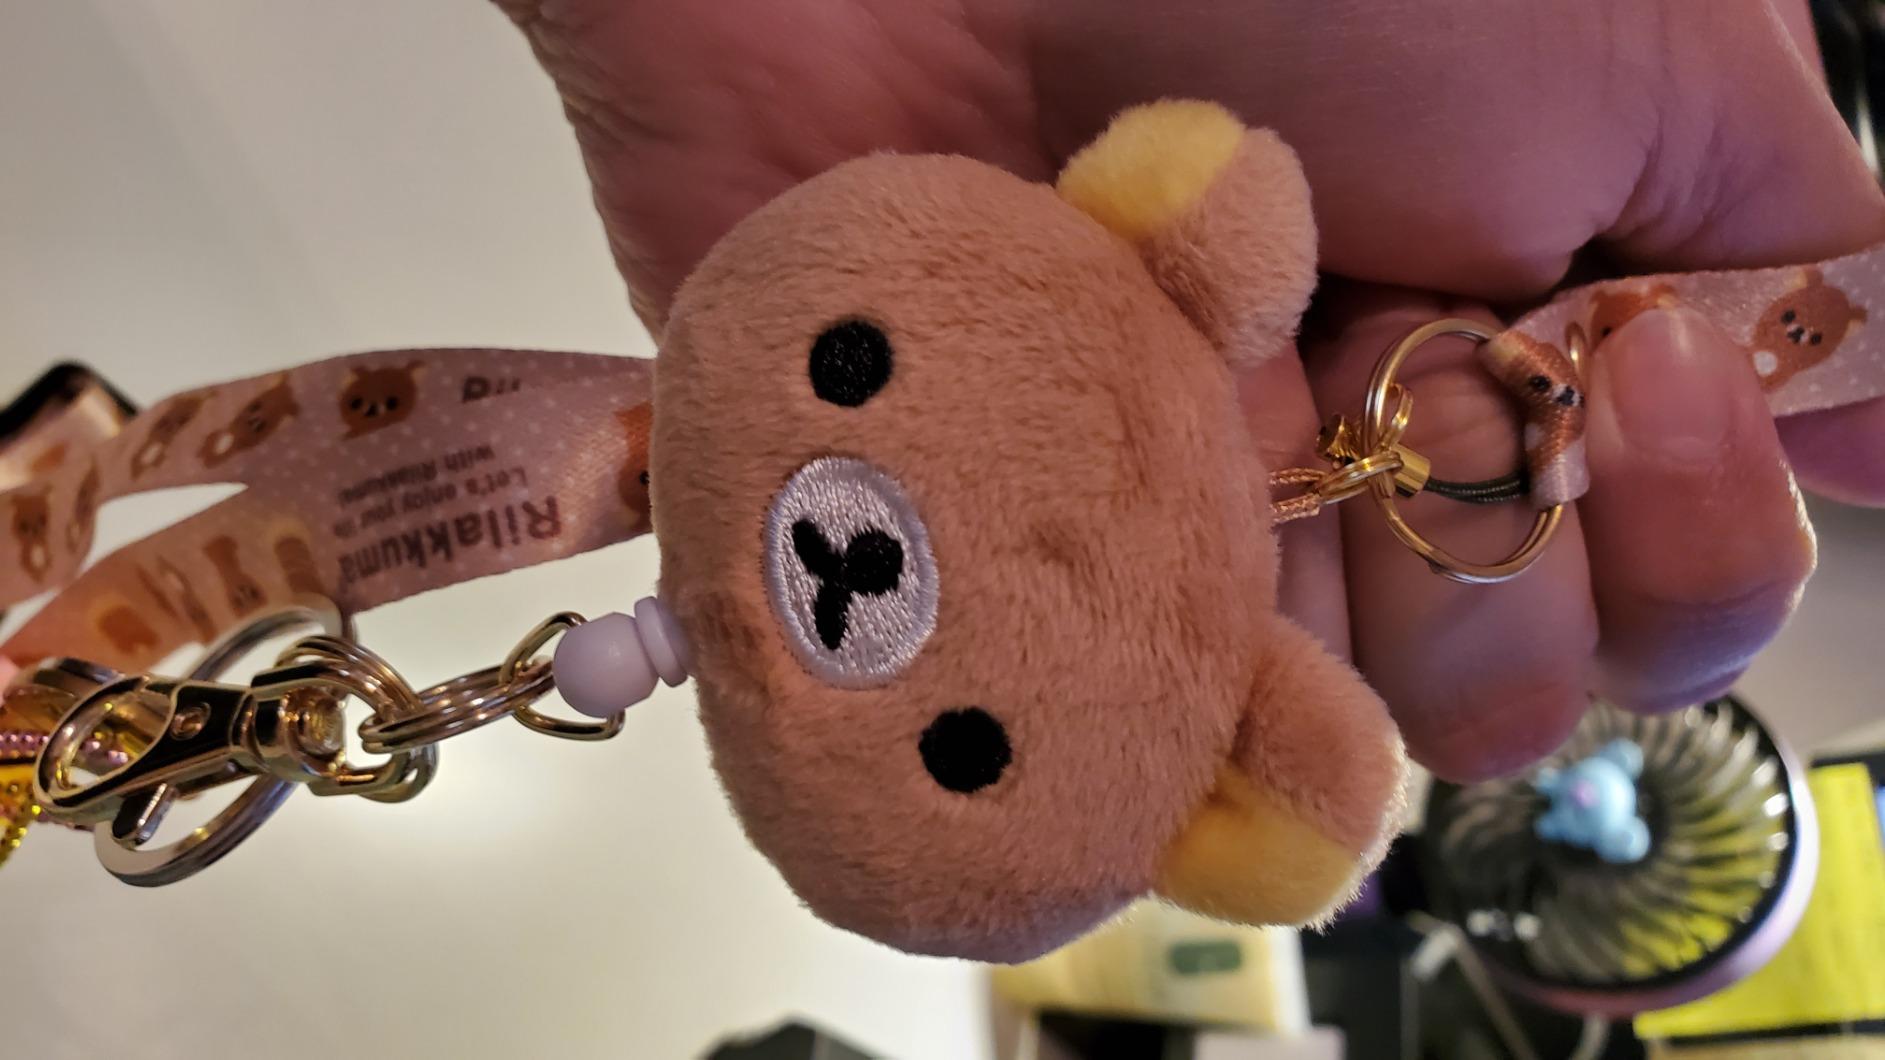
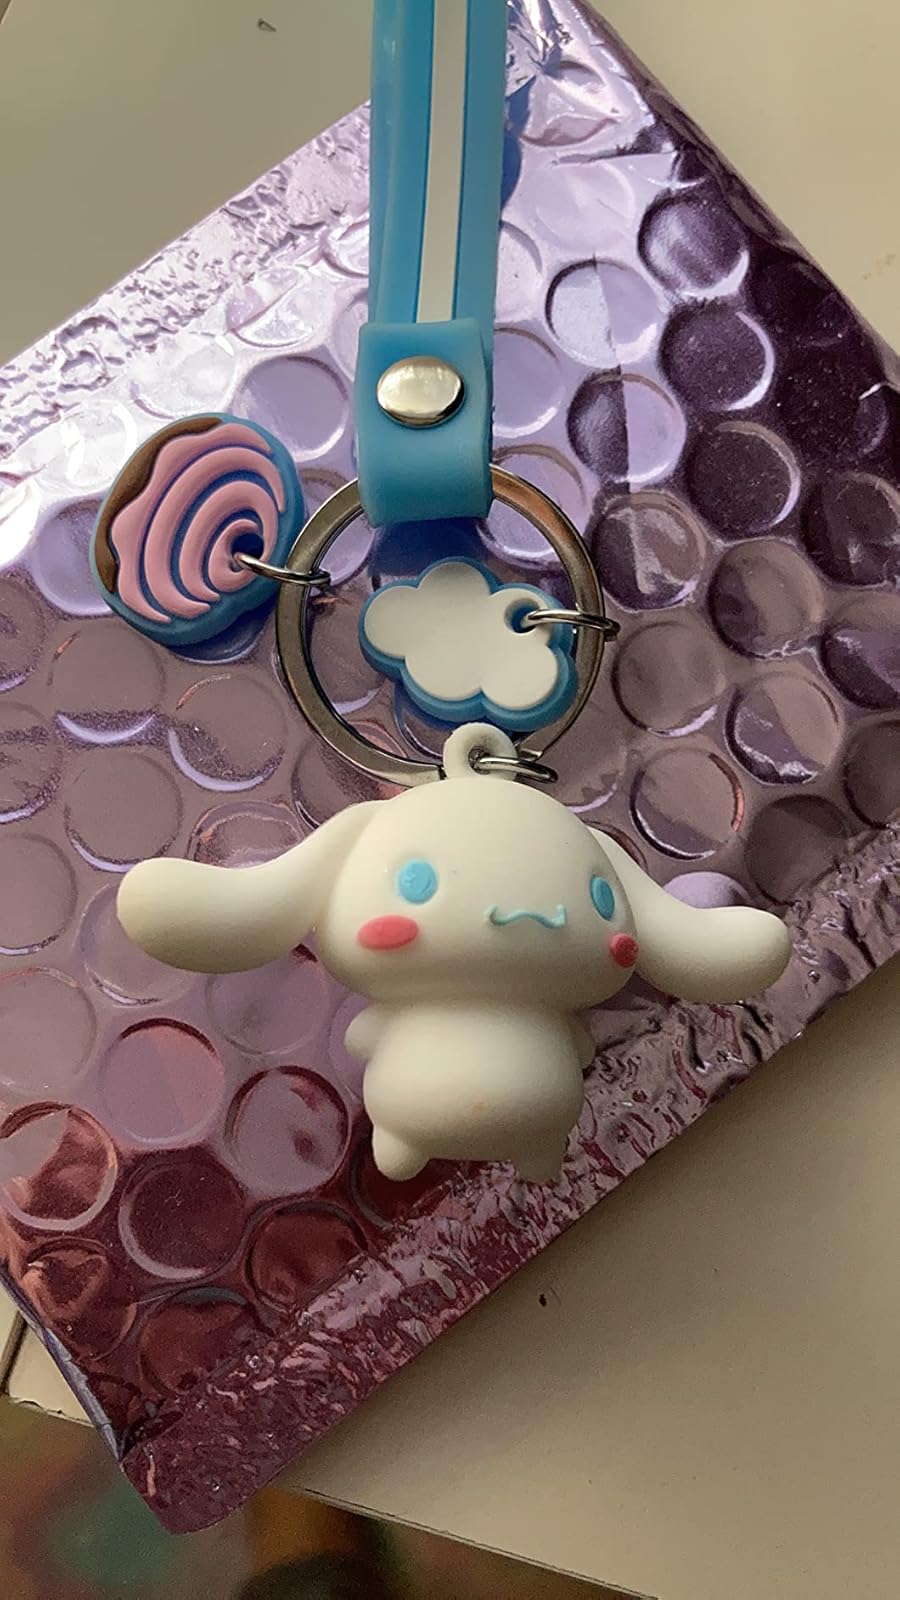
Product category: accessories_keychain
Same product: no